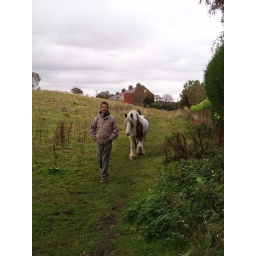
Horses in the field next to us enjoy following. Especially if you have a bag on you!